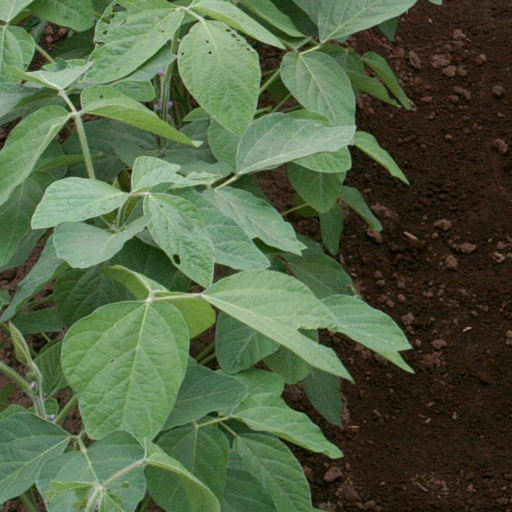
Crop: soybean